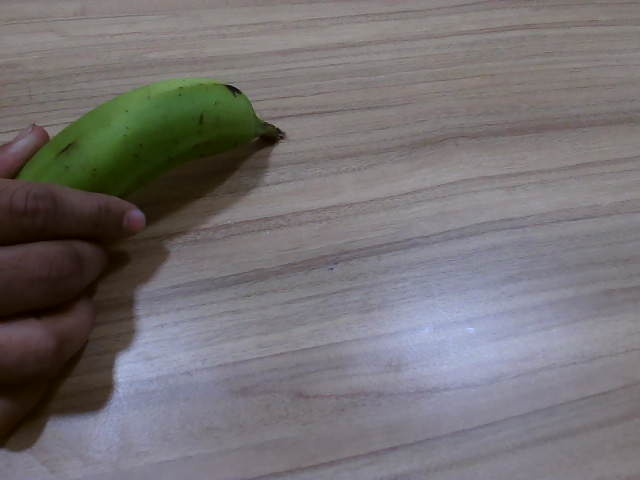
Label: Raw_Banana